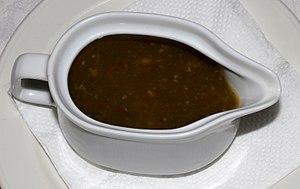
Le tkemali est une sauce aux prunes géorgienne.